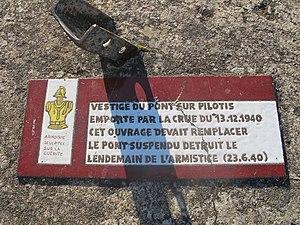
Quais de Sainte-Foy-la-Grande (Gironde). Plaque sur une borne signalant rappelant l'emplacement du pont sur pilotis de 1940.
Sainte-Foy-la-Grande est une commune du Sud-Ouest de la France, située dans le département de la Gironde, en région Nouvelle-Aquitaine.